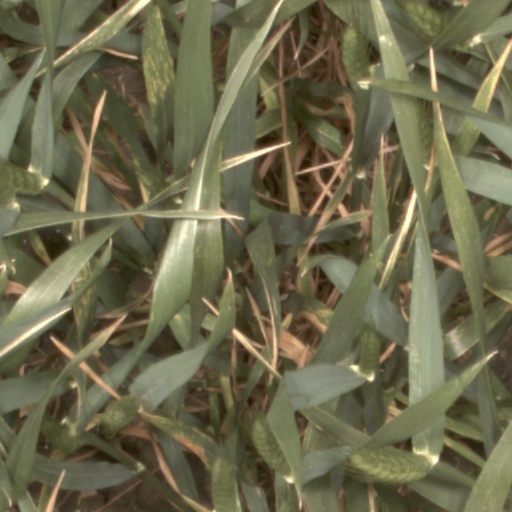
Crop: wheat